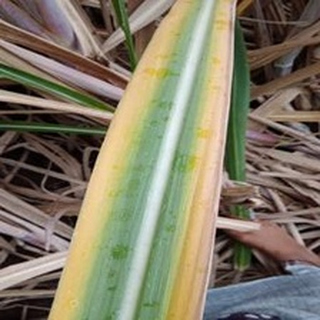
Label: sugarcane_yellow_leaf_disease